László Verebélÿ

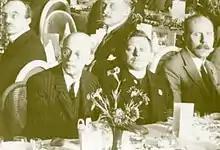
Kálmán Kandó, Ernő Vilczek and László Verebélÿ (right) at the 1924 World Energy Conference

At the first World Energy Conference in 1924, Kandó and Verebélÿ introduced the Transdanubian electrification plan. As a first step, A 75 MW power station and a connecting 100 kV power line of 150–200 km were built and the Budapest-Hegyeshalom railway line was electrified. This raised the interest of English financial circles, and after long negotiations, they made an offer in 1926, some of which was guaranteed by the British Treasury. The offer was accepted in 1927 by Hungary and the Hungarian Transdanubian Electricity Company was established to manage it.